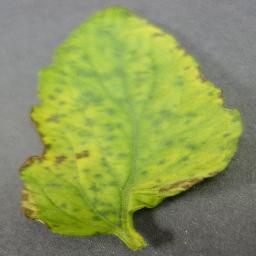
Label: Tomato___Tomato_Yellow_Leaf_Curl_Virus